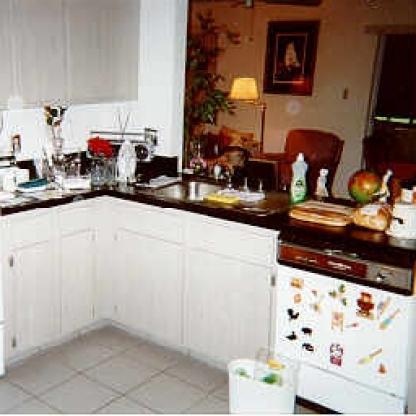
Scene: Indoor